2nd Lancers Regiment (Portugal)

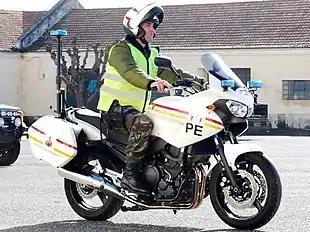
Portuguese Army Police Yamaha TDM 900 from 2nd Lancers Regiment.

The origins of the 2nd Lancers Regiment date back to the creation of the Queen's Lancers Regiment in 1833, by the constitutional army during the Liberal Wars. The idea for the creation of the regiment came from the observation of the success that resulted from the lancers during the Napoleonic Wars. Since its creation the regiment became an elite unit, responsible for the escort of the royal family, being mostly composed of aristocratic officers.